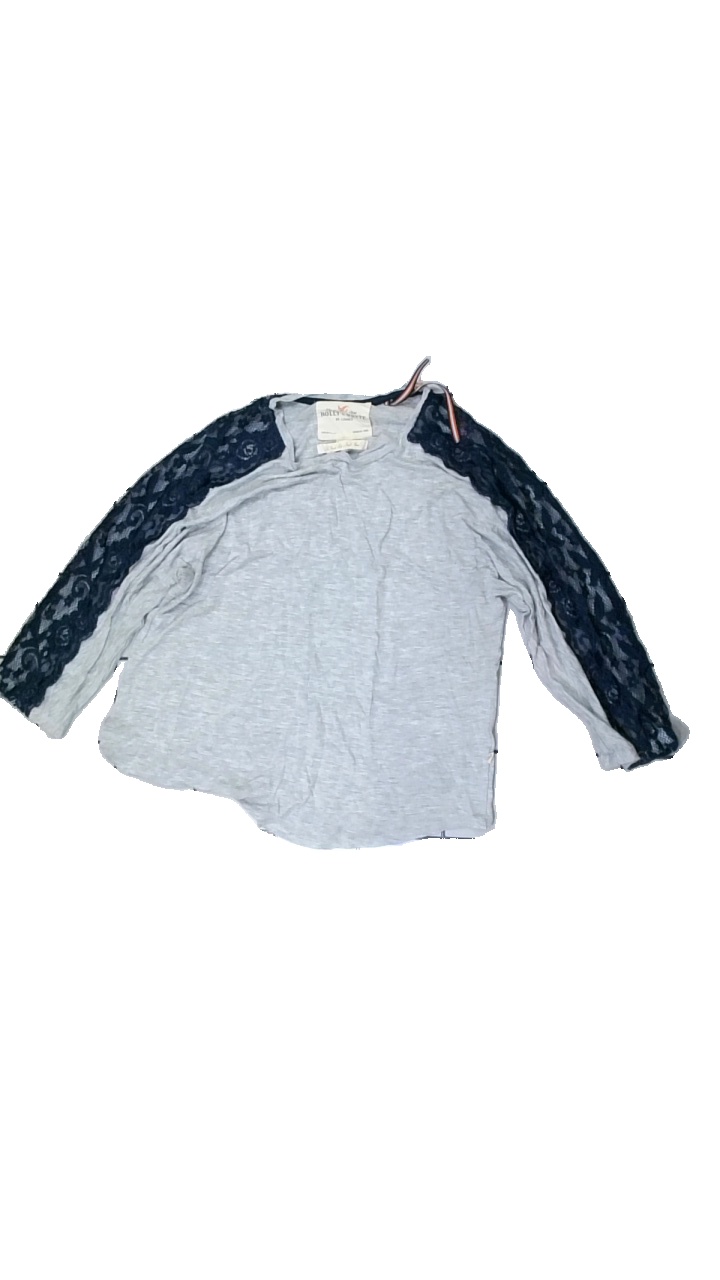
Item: Top (Ladies)
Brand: Lindex
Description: Grey top with blue lace
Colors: Grey, Blue
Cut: C-collar, Regular
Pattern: Lace
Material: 52% Viscose 48% Nylon
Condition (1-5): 5
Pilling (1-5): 5
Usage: Reuse
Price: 50-100